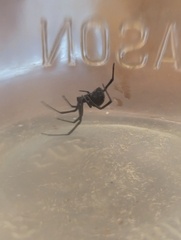
Species: Lactrodectus_hesperus